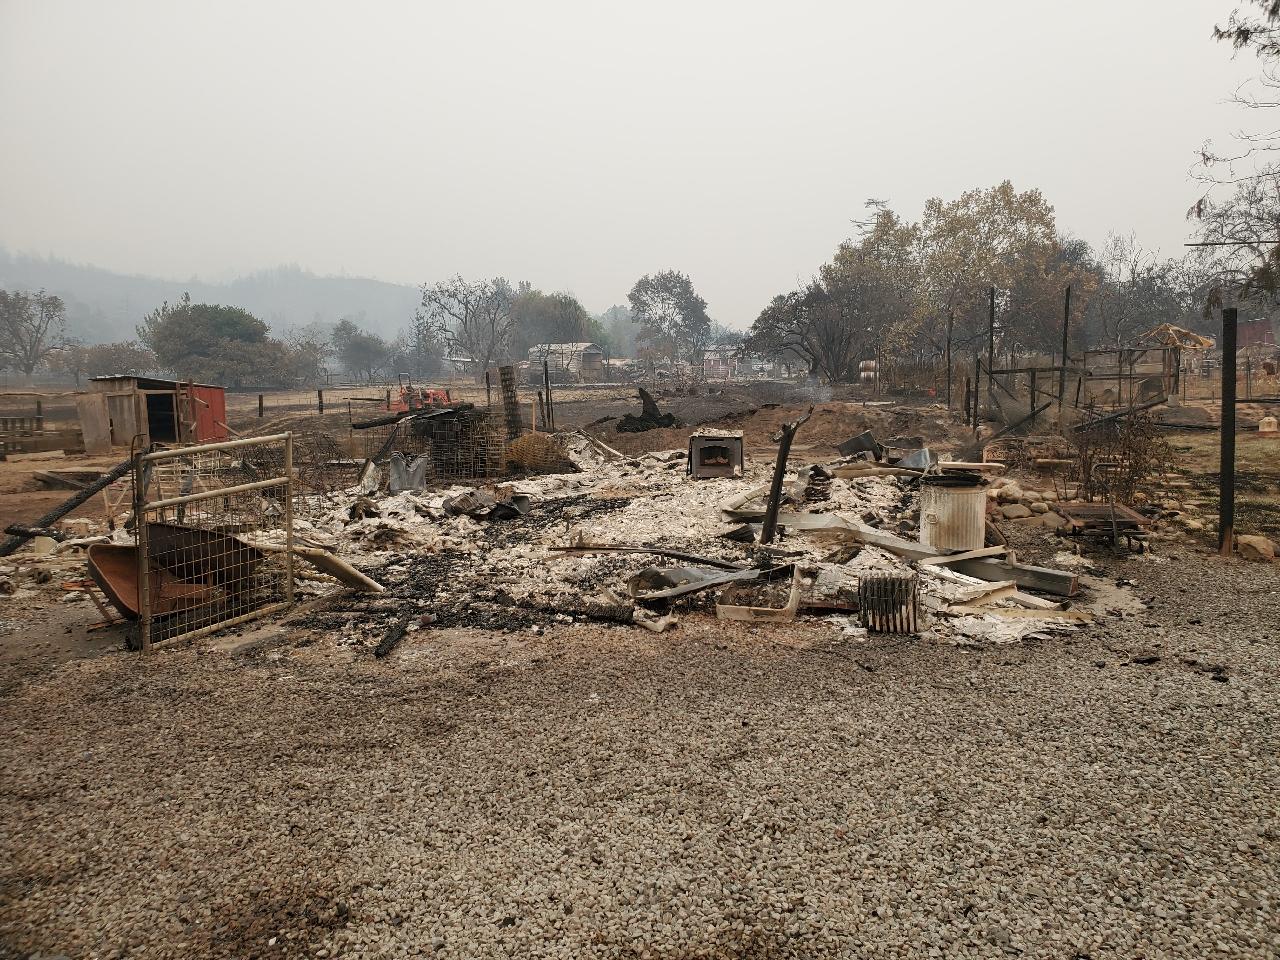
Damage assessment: destroyed